RMS Queen Elizabeth

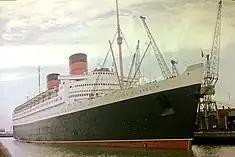
RMS "Queen Elizabeth" at Southampton, England, in 1960

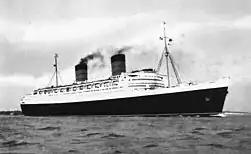
RMS "Queen Elizabeth"

They were to take the ship directly to New York, in the neutral United States, not to stop or even slow to drop off the Southampton harbour pilot who had embarked on at Clydebank, and to maintain strict radio silence. Later that day, when she was due to arrive at Southampton, the city was bombed by the Luftwaffe.